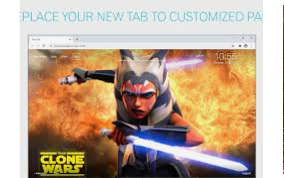
Portrait style: Cartoon Portrait